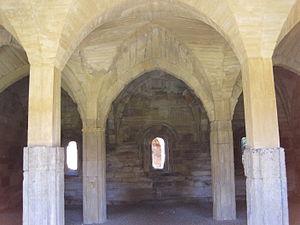
L’abbaye de Moreruela est une ancienne abbaye, d'abord bénédictine ; en 1132, elle devient la première abbaye cistercienne de la péninsule ibérique. Ses ruines sont situées dans la commune de Granja de Moreruela dans la province de Zamora.